Answer in natural language. Is black metal chair (marked A) to the left of brown top white leg dining table (marked B)? Choose between the following options: yes or no
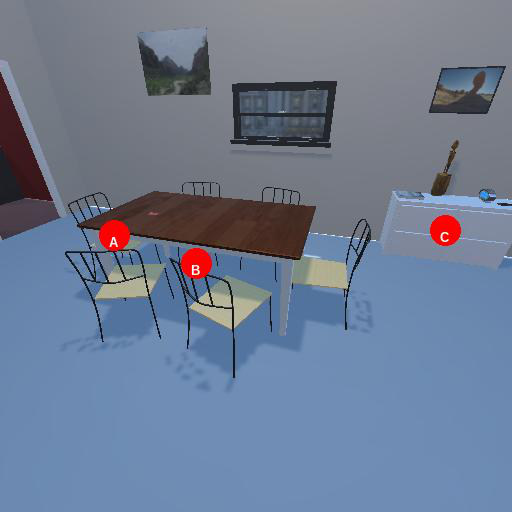
<answer>yes</answer>